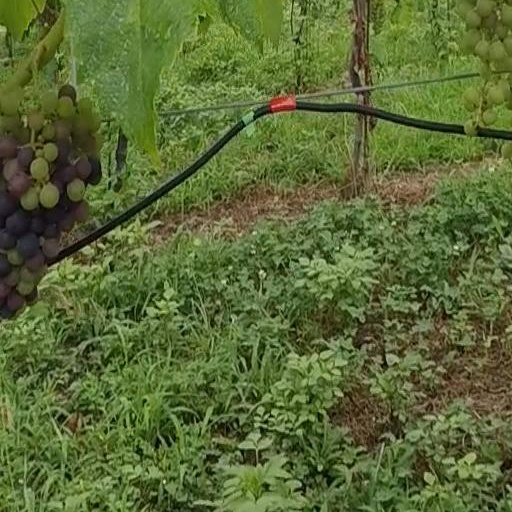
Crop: grape